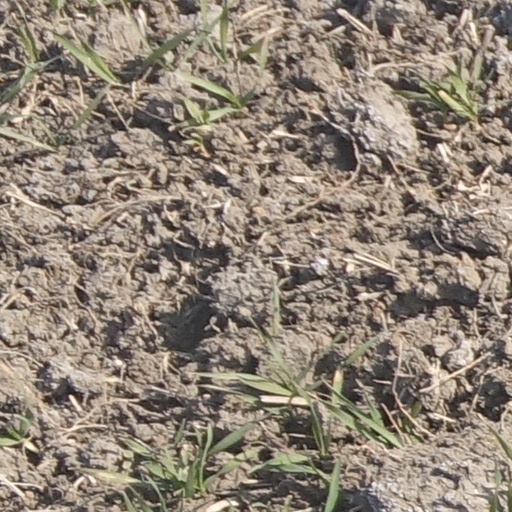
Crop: wheat